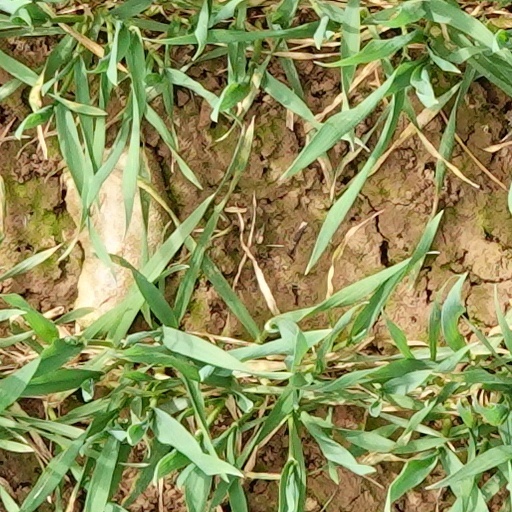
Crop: wheat